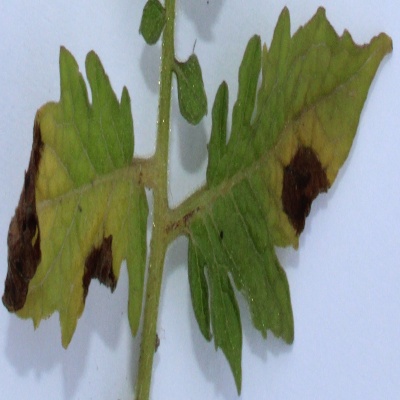
Crop: Tomato
Condition: verticulium wilt